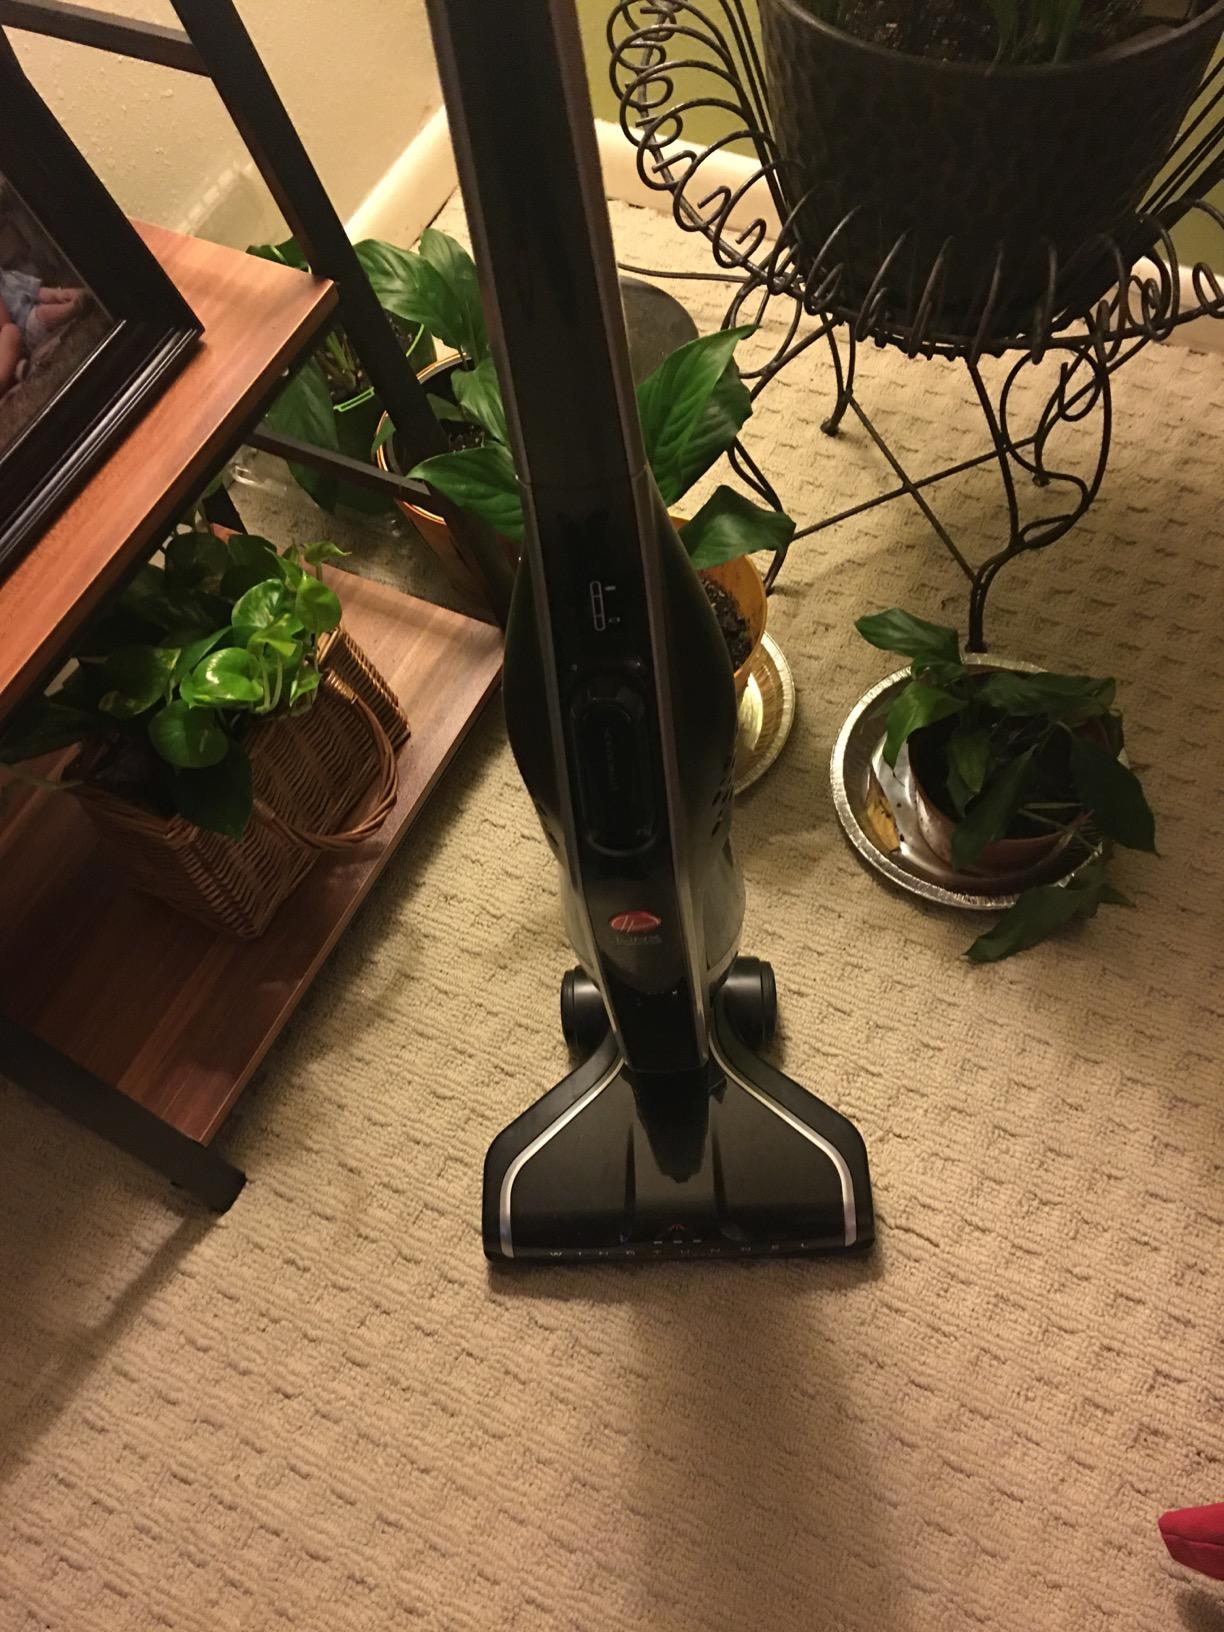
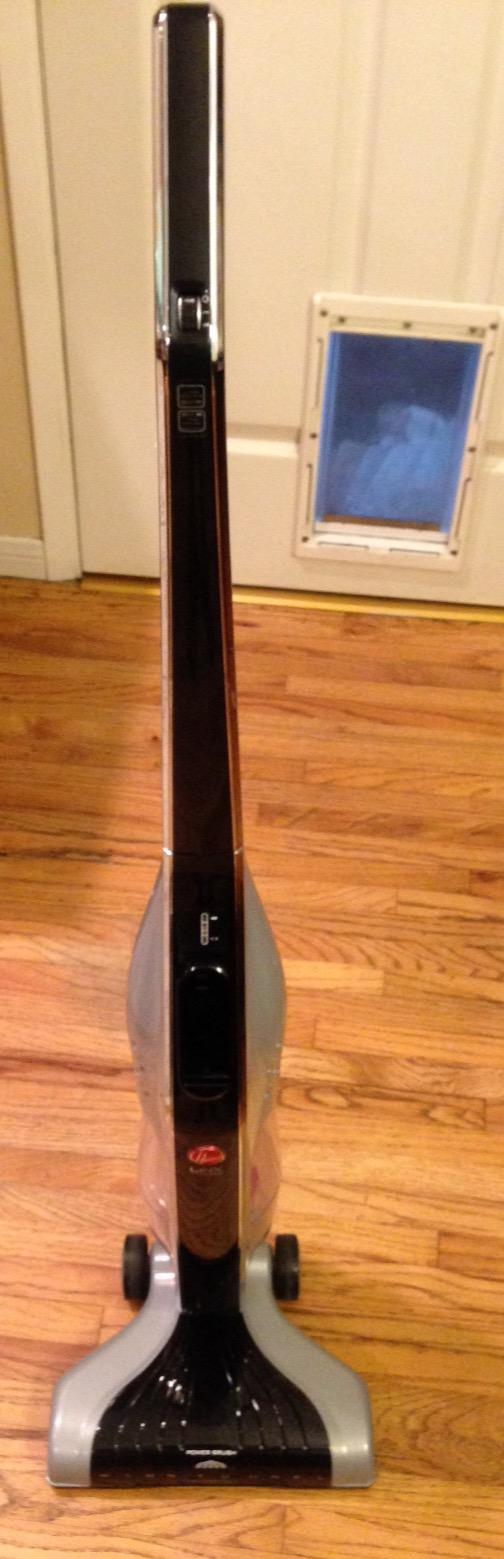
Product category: items_vacuum
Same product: no